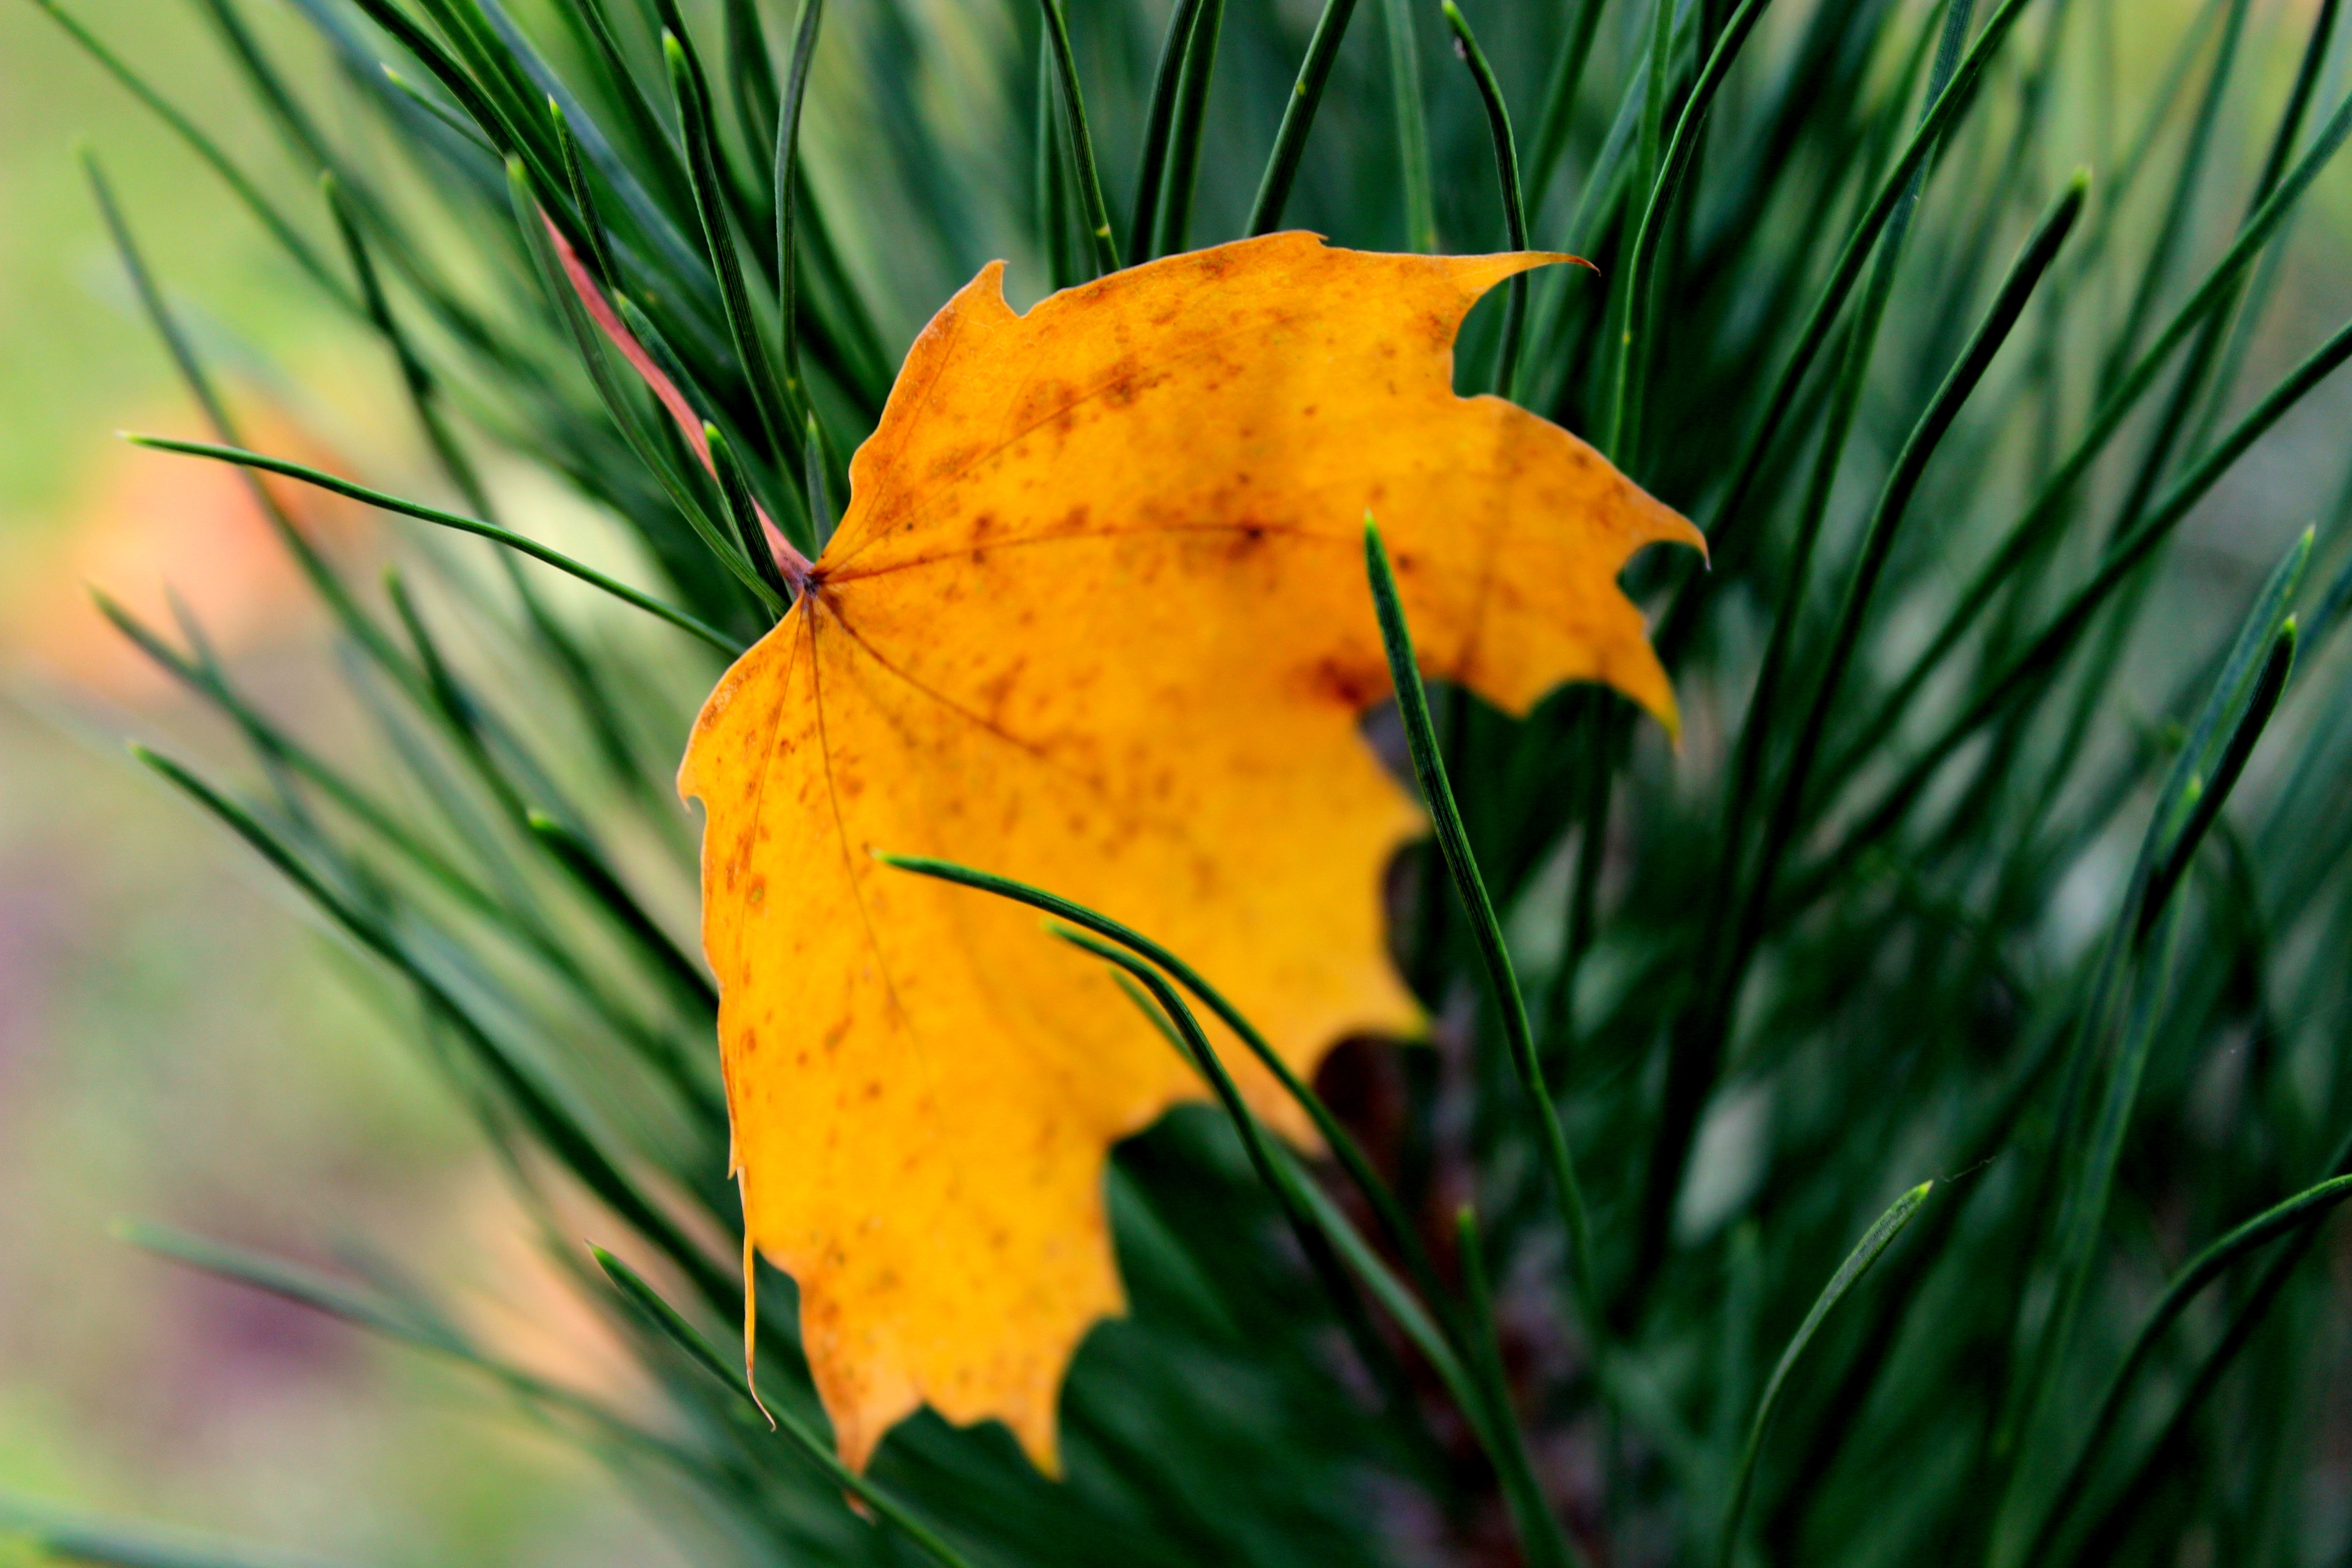
tree, nature, grass, plant, meadow, prairie, leaf, flower, petal, green, autumn, botany, yellow, flora, wildflower, close up, sheet, leaves, needles, macro photography, south bohemia, flowering plant, grass family, plant stem, land plant